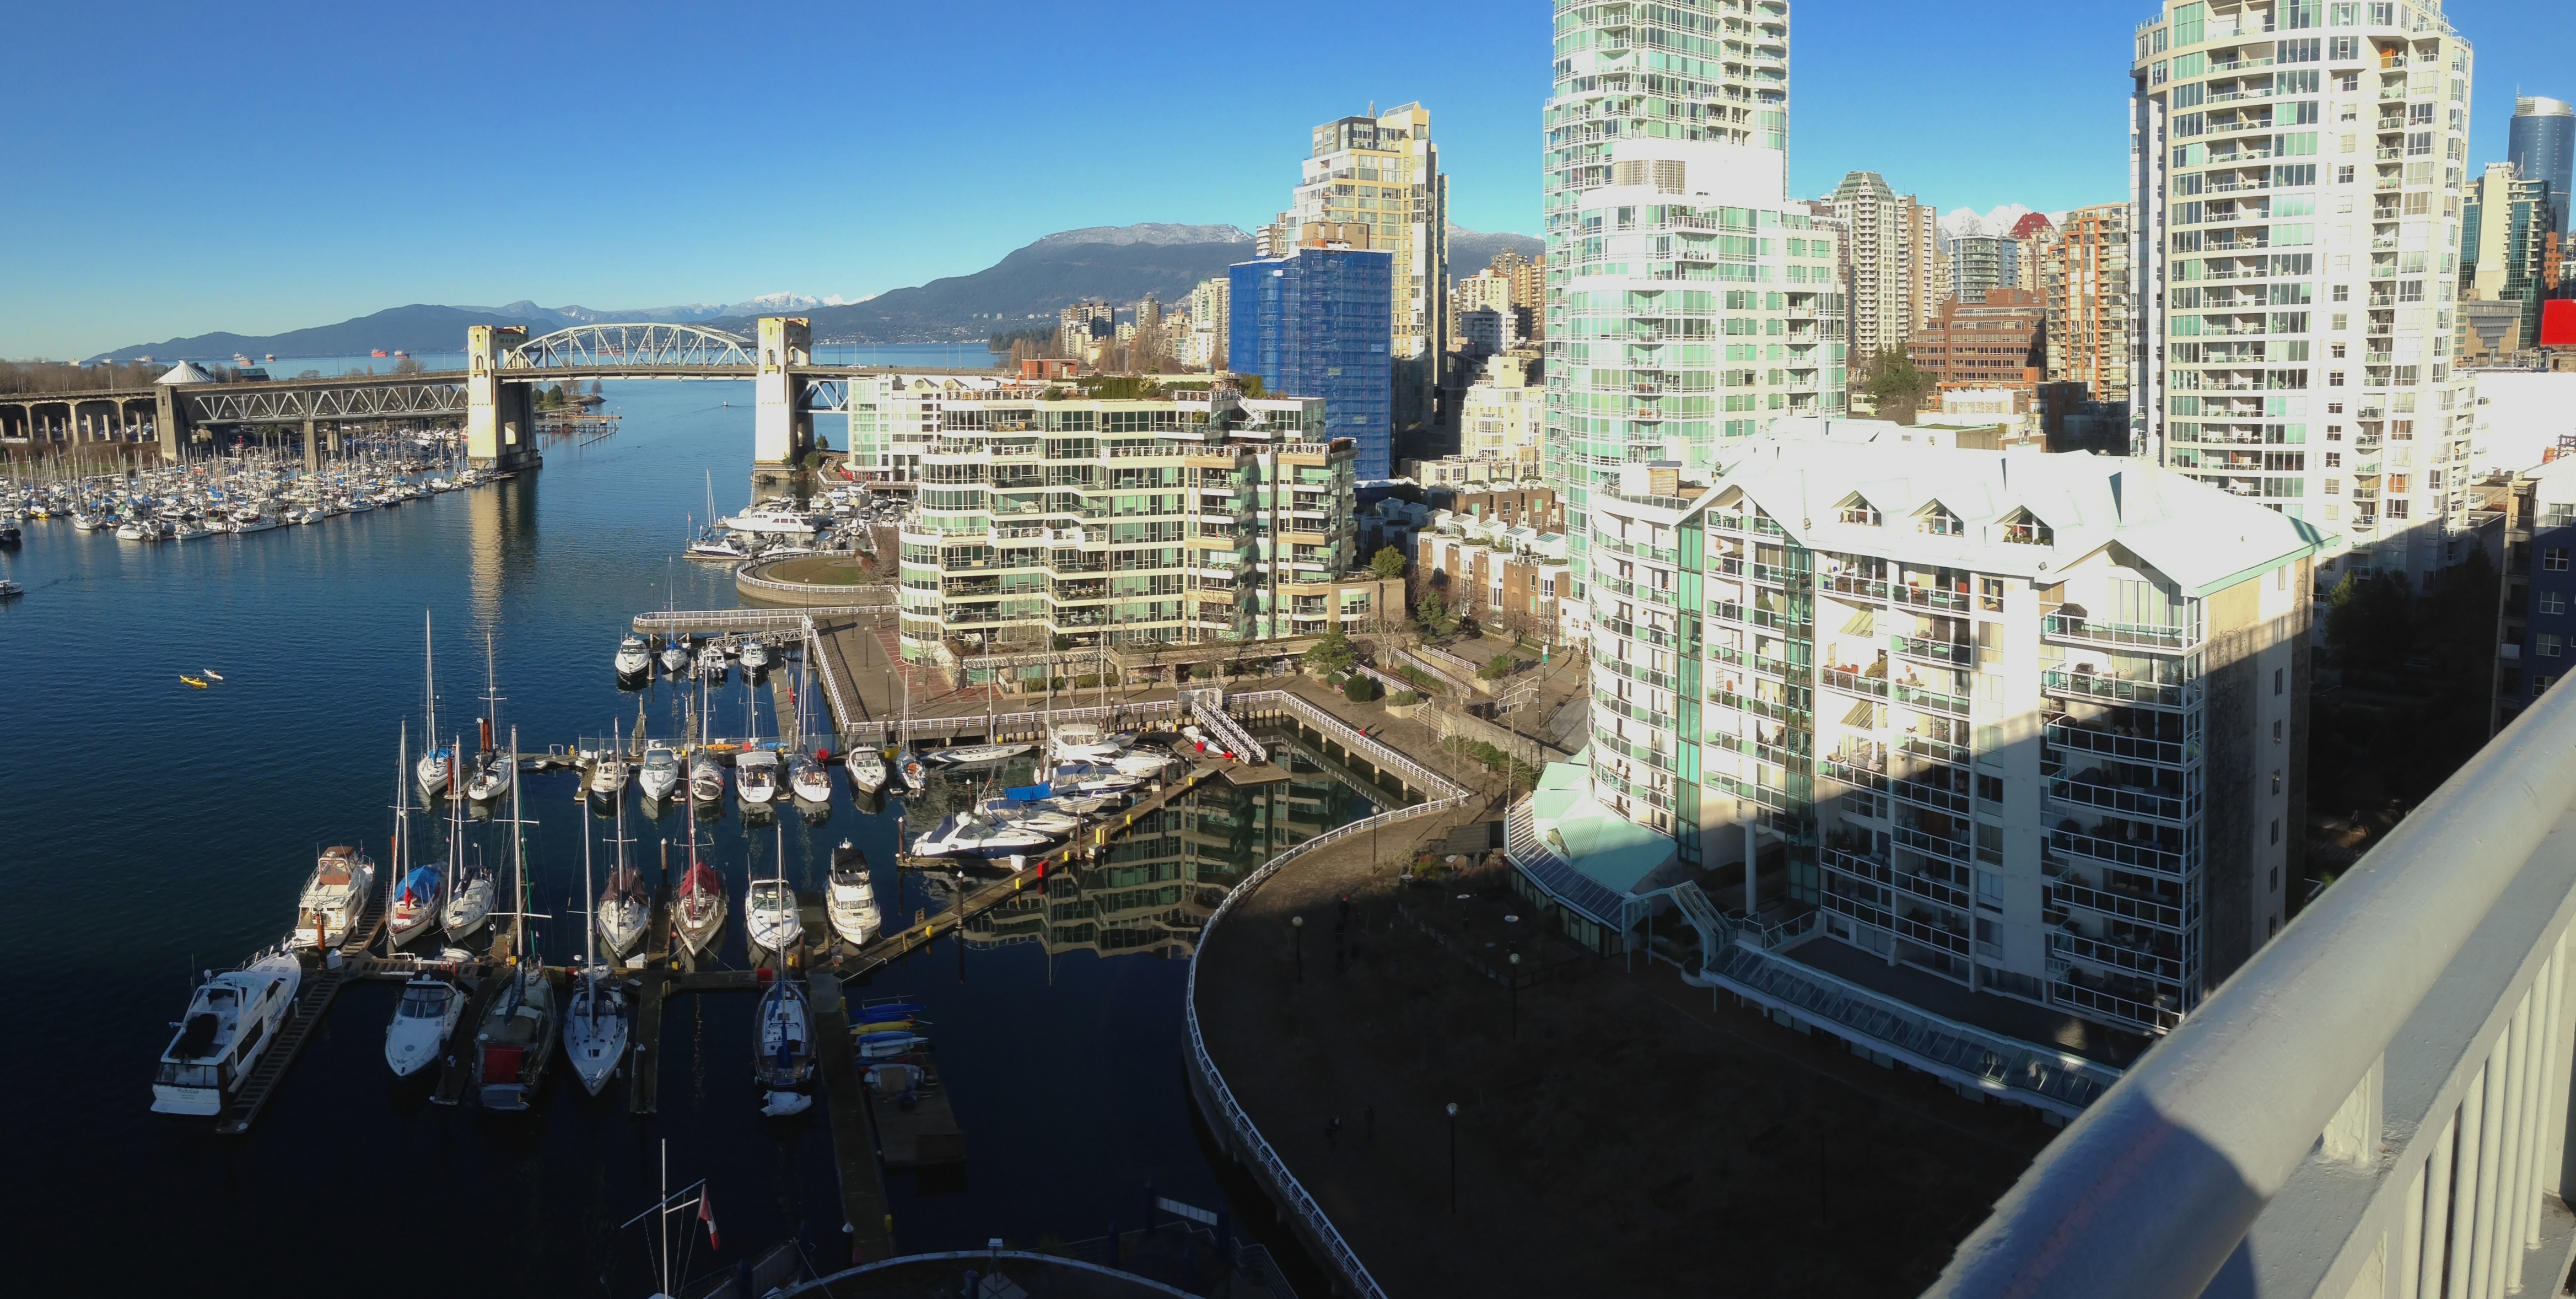
dock, skyline, city, skyscraper, cityscape, downtown, vehicle, landmark, marina, waterway, tower block, metropolis